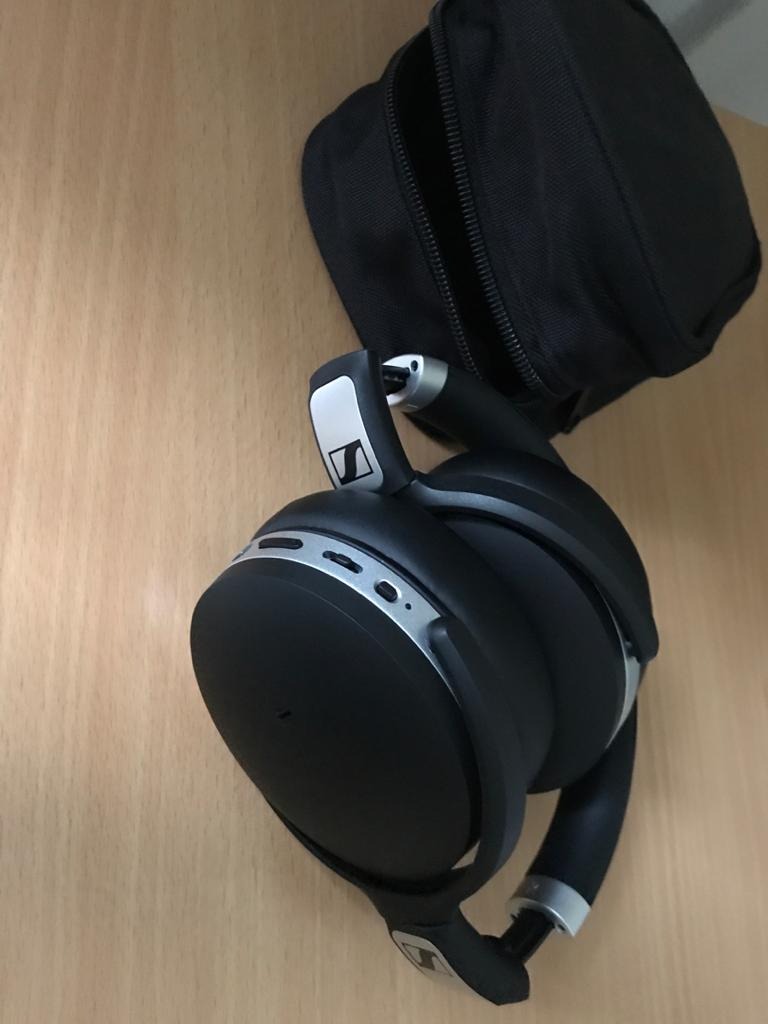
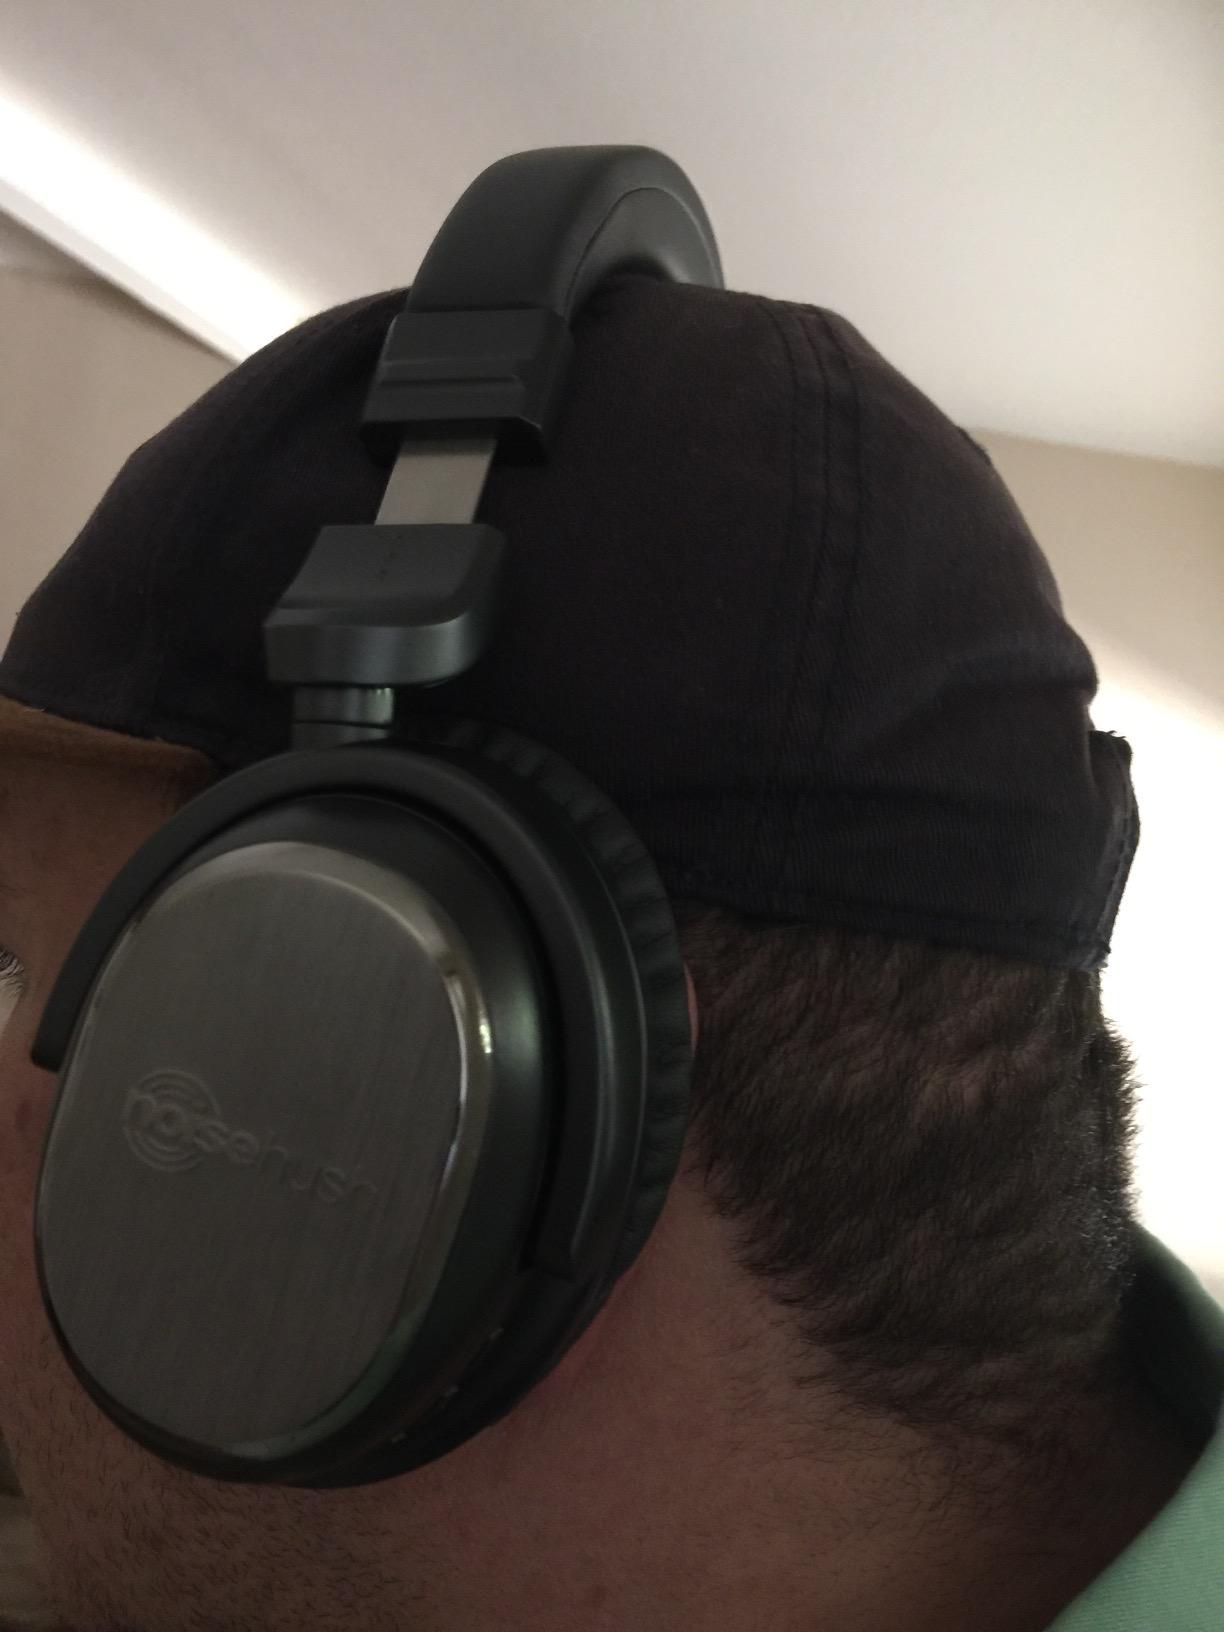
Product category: headphones
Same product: no